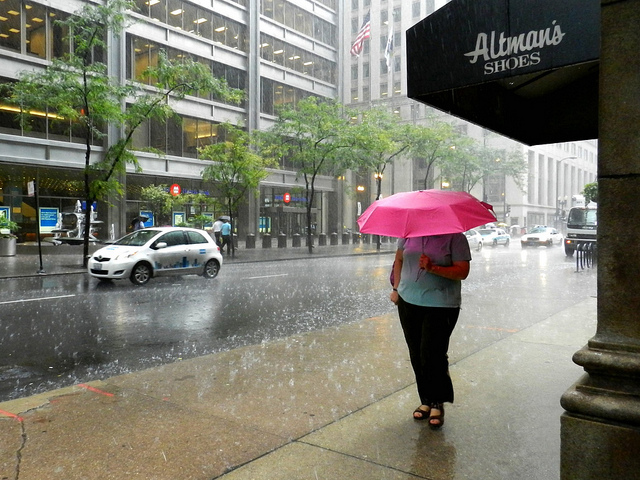
user: Given an image and a question. Answer the question in a short answer. Question: What is the use of that pink object over her head? Short Answer:
assistant: keep dry